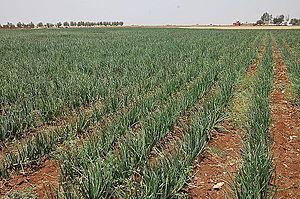
Oignons de plein champ dans la région de Meknès
L'agriculture est un secteur économique très important du Maroc. Il génère environ 14 % du produit intérieur brut, mais avec des variations importantes selon les années en fonction des conditions climatiques. Ses performances conditionnent même celles de l’économie tout entière : le taux de croissance du pays est fortement corrélé à celui de la production agricole. L’agriculture demeure par ailleurs le premier pourvoyeur d’emplois du pays, loin devant les autres secteurs économiques, 40 % de la population active vivant de ce secteur.